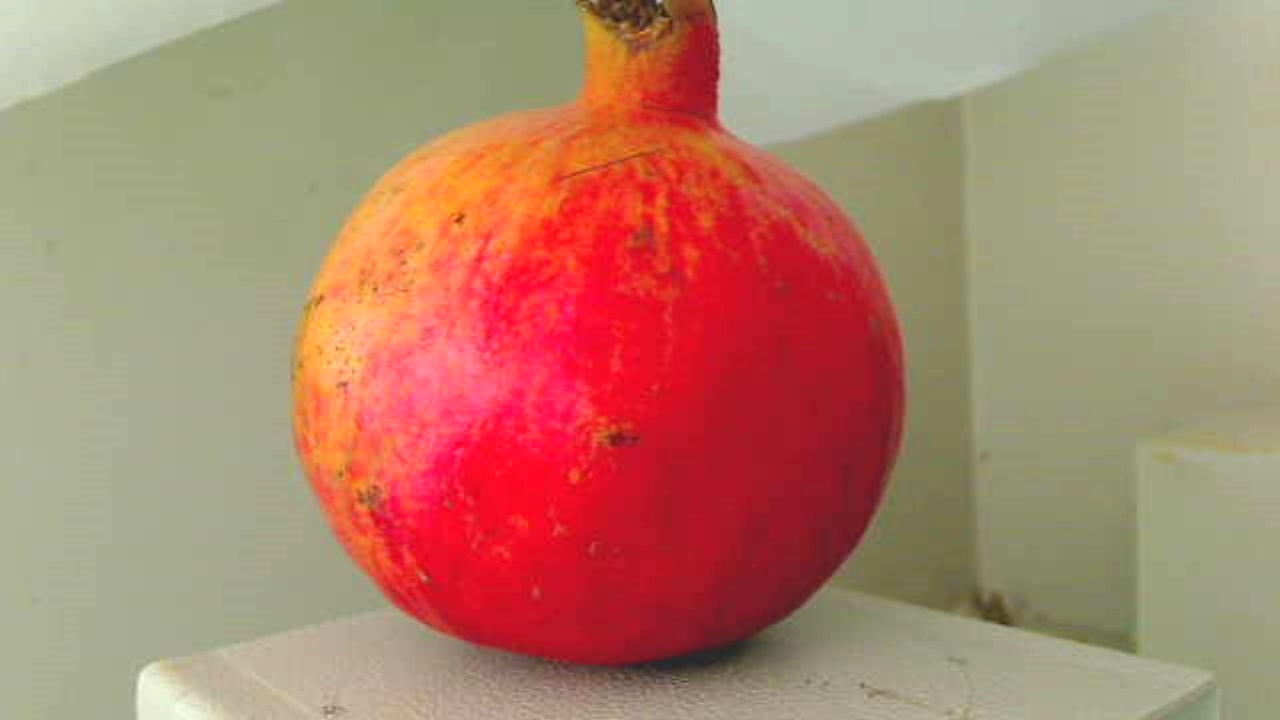
Grade: grade-2
Quality: quality-1